Chiesa di San Giorgio e dell'Immacolata Concezione

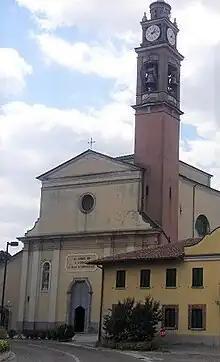
Chiesa san giorgio e maria immacolata carimate.jpg

The Church of St George and the Immaculate Conception is the Roman Catholic parish church of Carimate, province of Como, Lombardy, northern Italy.